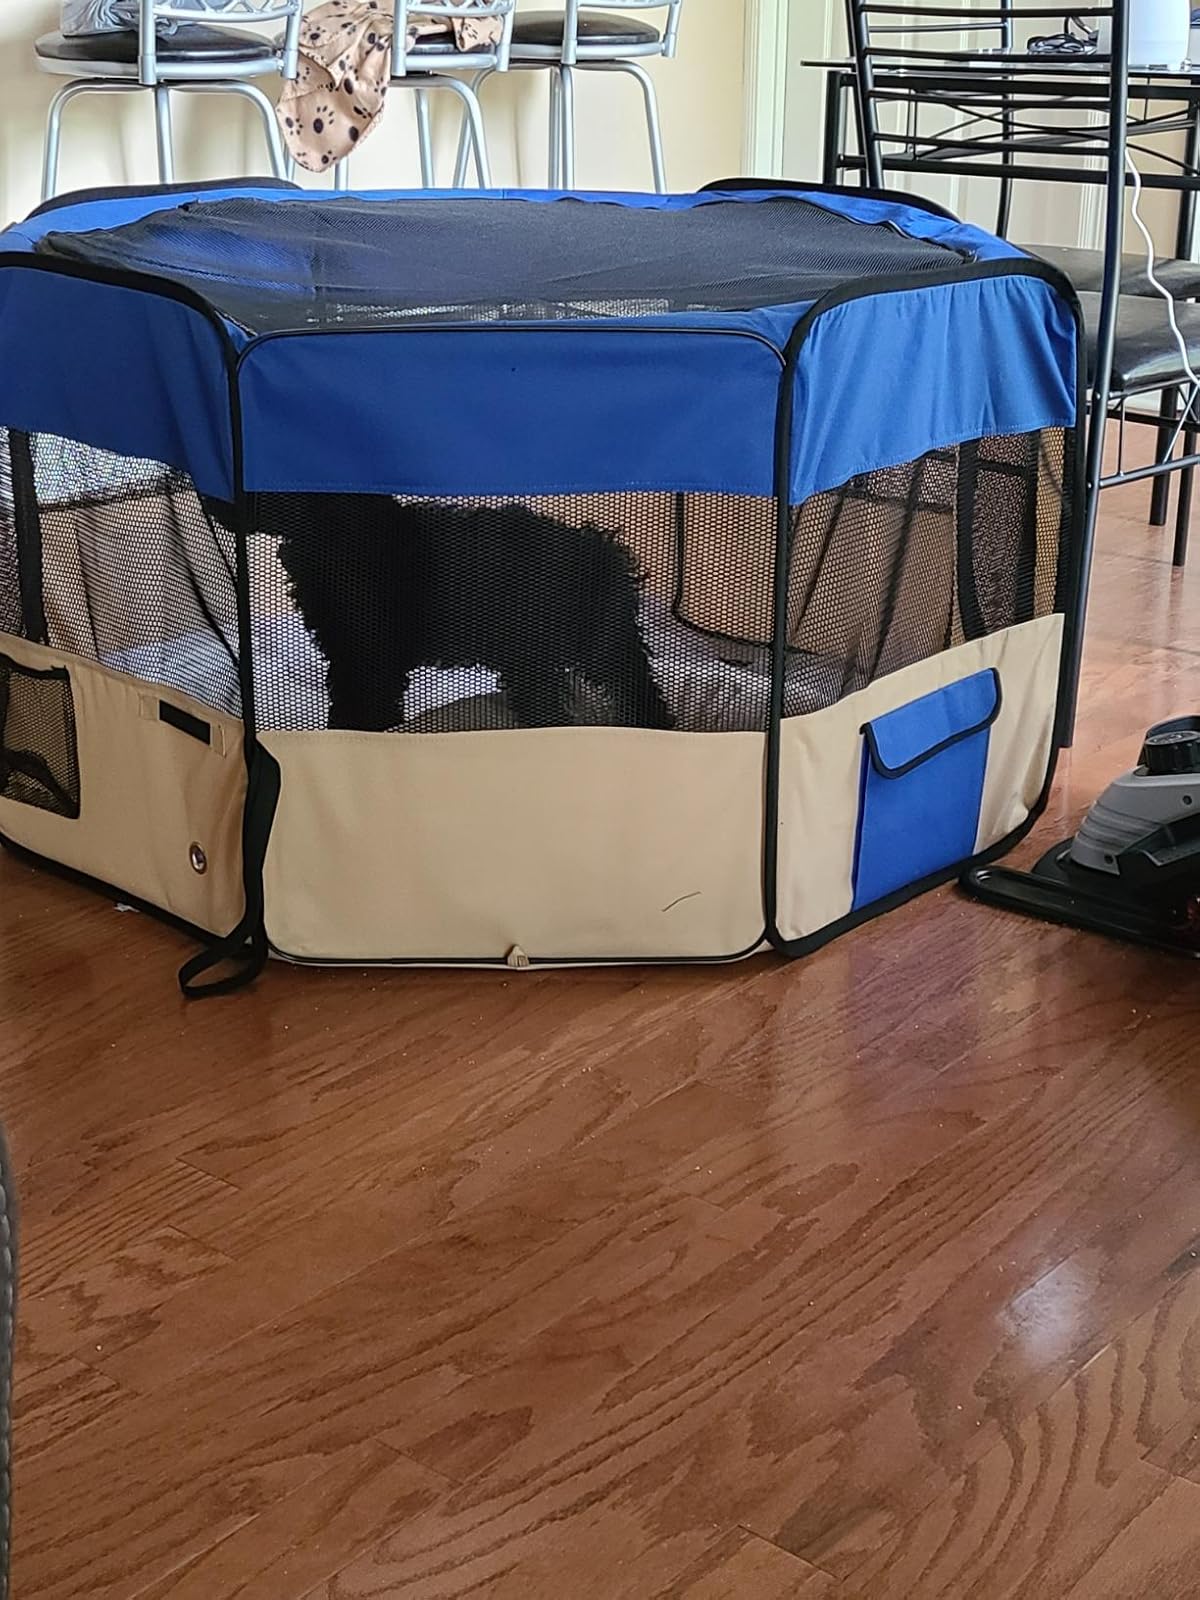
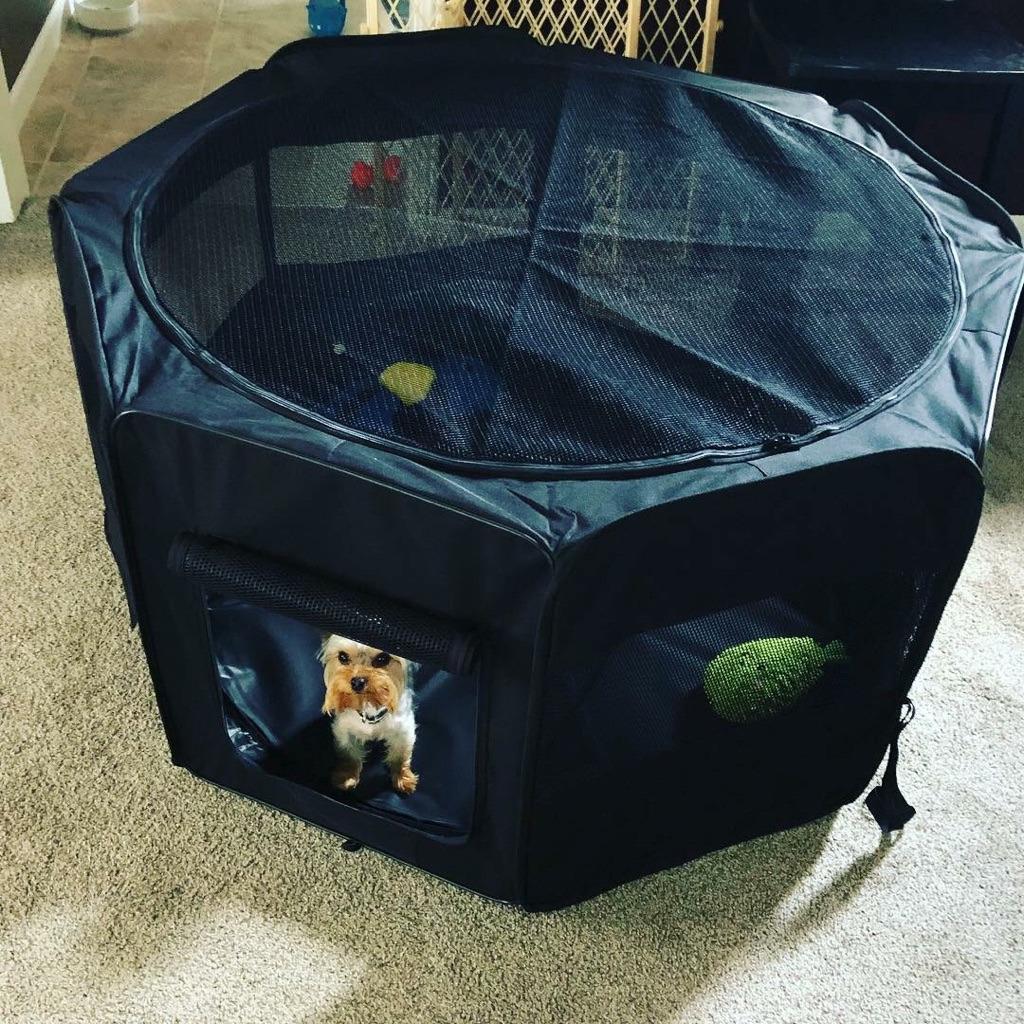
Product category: items_kennel
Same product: no